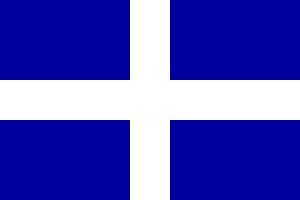
La croix de saint Michel est une croix blanche, et dans le cas de la représentation française, sur fond bleu.
Le drapeau du Québec ou le fleurdelisé est le drapeau du Québec. Il est azur orné d'une croix blanche cantonnée de quatre fleurs de lys de la même couleur.
Les régiments français sous l’Ancien Régime constituaient la composante principale de ce que l'on appelait déjà à l'époque l'Armée française ou les « Armées du Roi de France ». Ils portaient les noms de leur propriétaire puis par la suite les noms de leur province ou ville de recrutement.
Le drapeau de la France, drapeau tricolore bleu, blanc, rouge, également appelé « drapeau ou pavillon tricolore », est l’emblème et le drapeau national de la République française. Il est le drapeau de la France sans interruption depuis 1830. Il est mentionné dans l’article 2 de la Constitution française de 1958. Ce drapeau aux proportions « 2:3 » est composé de trois bandes verticales bleue, blanche et rouge de largeurs et de longueurs égales.